Lamledra House

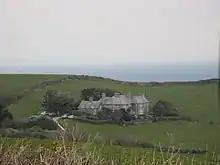
Lamledra House

Lamledra House is a house near Gorran Haven in Cornwall, England, UK. It is situated immediately above Vault Beach. It was built in 1911 by the barrister, John Fischer Williams, and extended in the 1920s. It was formerly the vacation residence of the Oxford academics Herbert and Jenifer Hart, who inherited the house with her sister from their father.